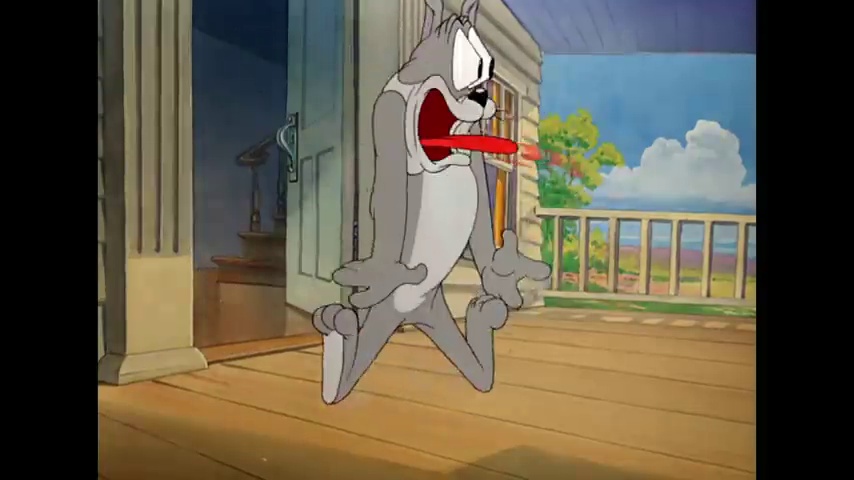
Portrait style: Cartoon Portrait